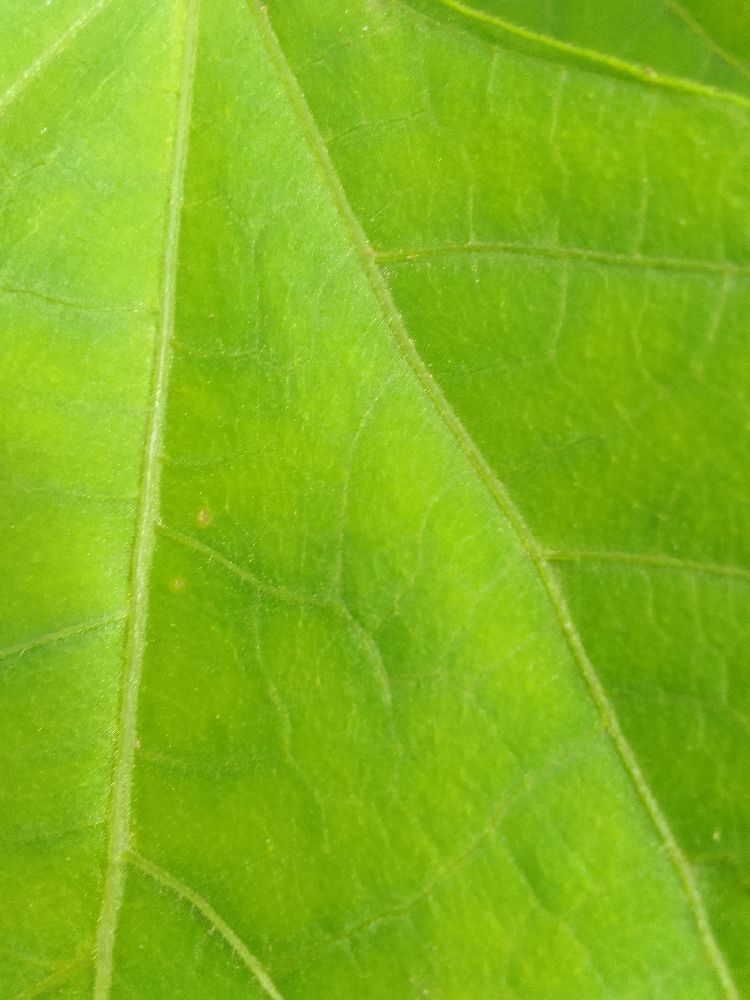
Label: healthy